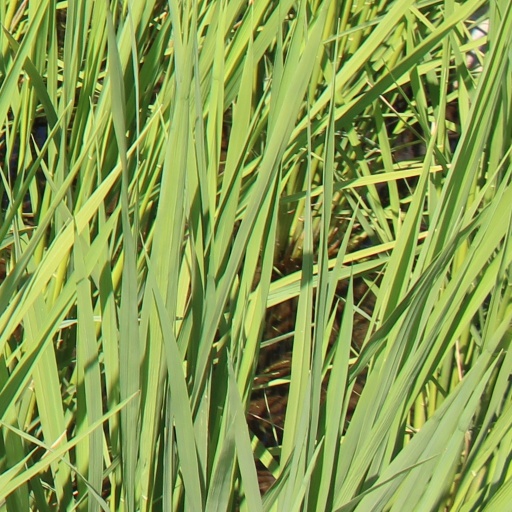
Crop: rice